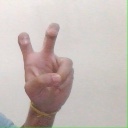
अक्षर: ई